Bosch (company)

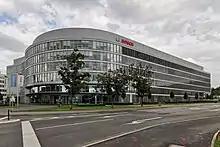
IT campus in Stuttgart-Feuerbach, Germany

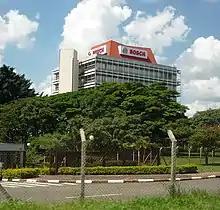
Company headquarters in Latin America located in Brazil

Through a complex network of over 468 subsidiaries and regional entities, the company operates in over 60 countries worldwide. Including sales and service partners, Bosch's global manufacturing, engineering, and sales network covers nearly every country in the world. At 125 locations across the globe, Bosch employs roughly 90,100 associates in research and development.